Taylor Lautner

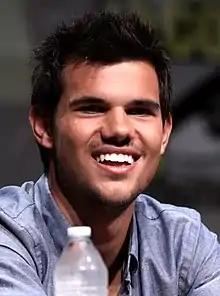
Lautner at the 2012 Comic-Con

Taylor Daniel Lautner (born February 11, 1992) is an American actor. He is best known for playing werewolf Jacob Black in "The Twilight Saga" film series (2008–2012). His accolades include a Scream Award, seven Teen Choice Awards, two People's Choice Award, and an MTV Movie Award.